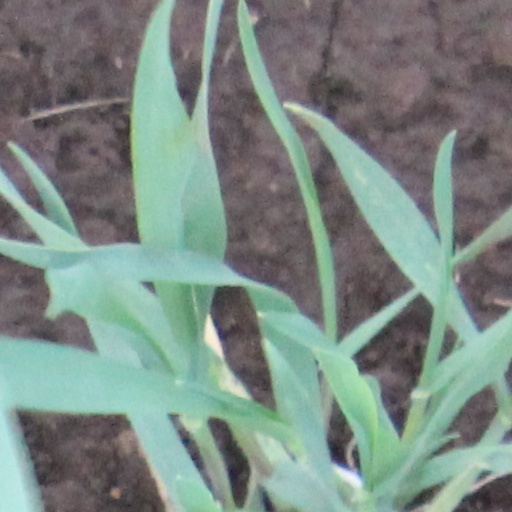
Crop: wheat